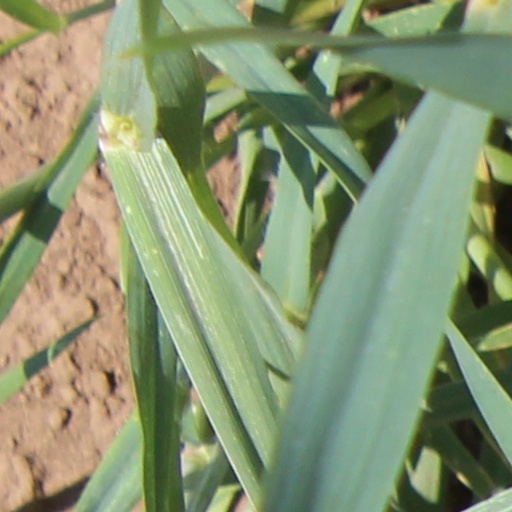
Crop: wheat